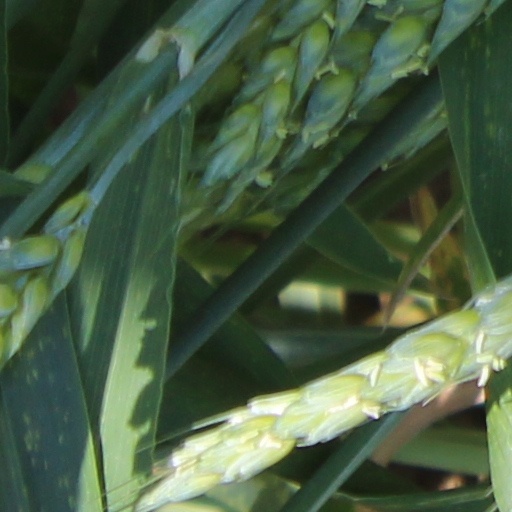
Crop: wheat